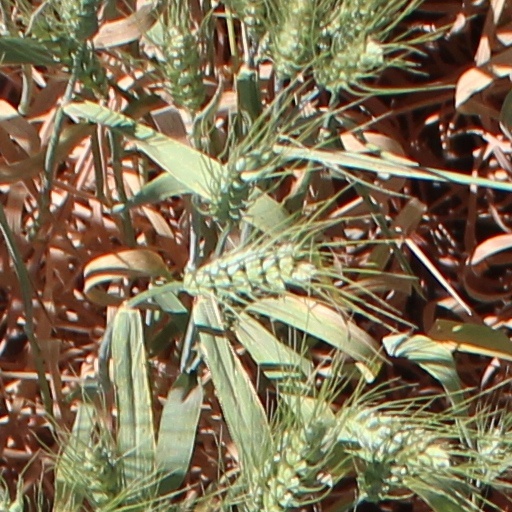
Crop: wheat